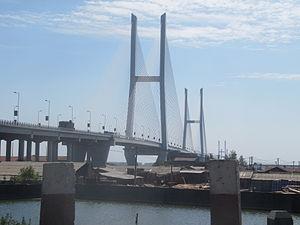
Jingzhou, Grand pont du Changjiang 中文: 荆州长江大桥。
Jingzhou est une ville-préfecture de la province du Hubei en Chine. Elle est située au centre d'une boucle du fleuve Yangzi. Sa juridiction est peuplée de 6,3 millions d'habitants, dont 1,56 million sont des citadins.